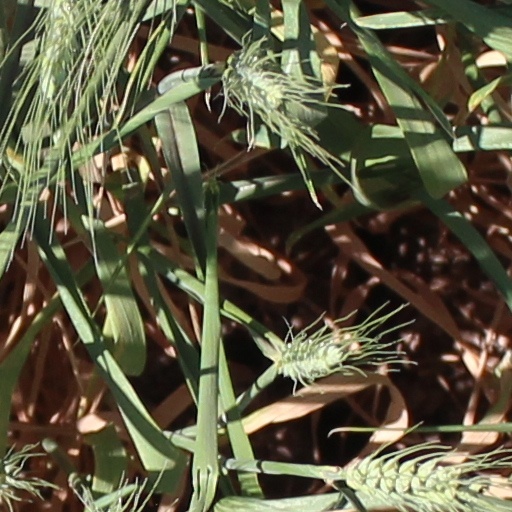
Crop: wheat